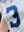
Number: 3